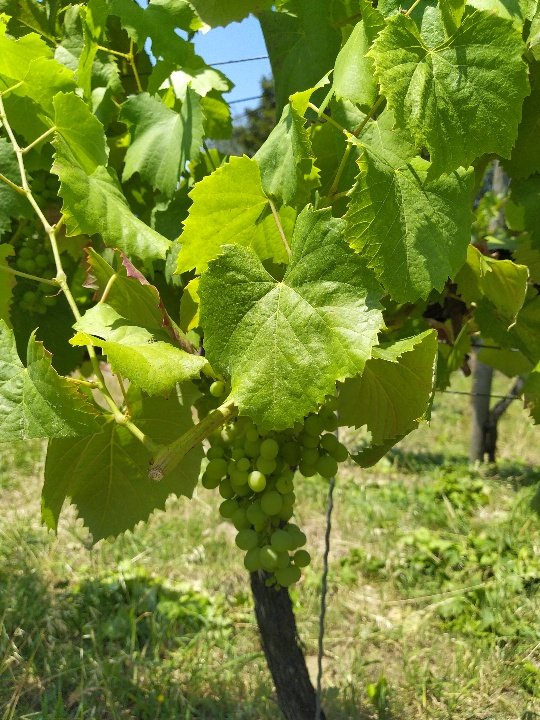
Berries visible: 45
Grape clusters: 1